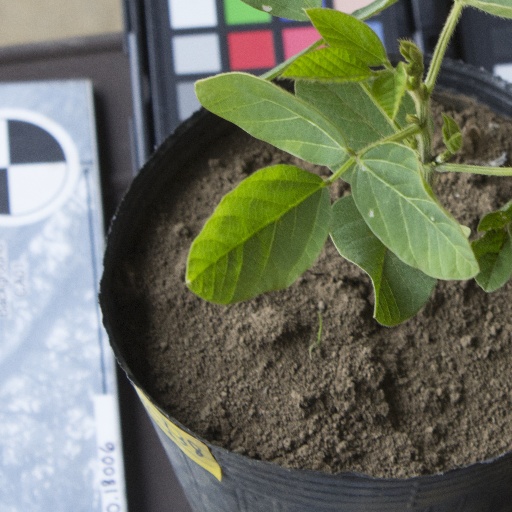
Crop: soybean